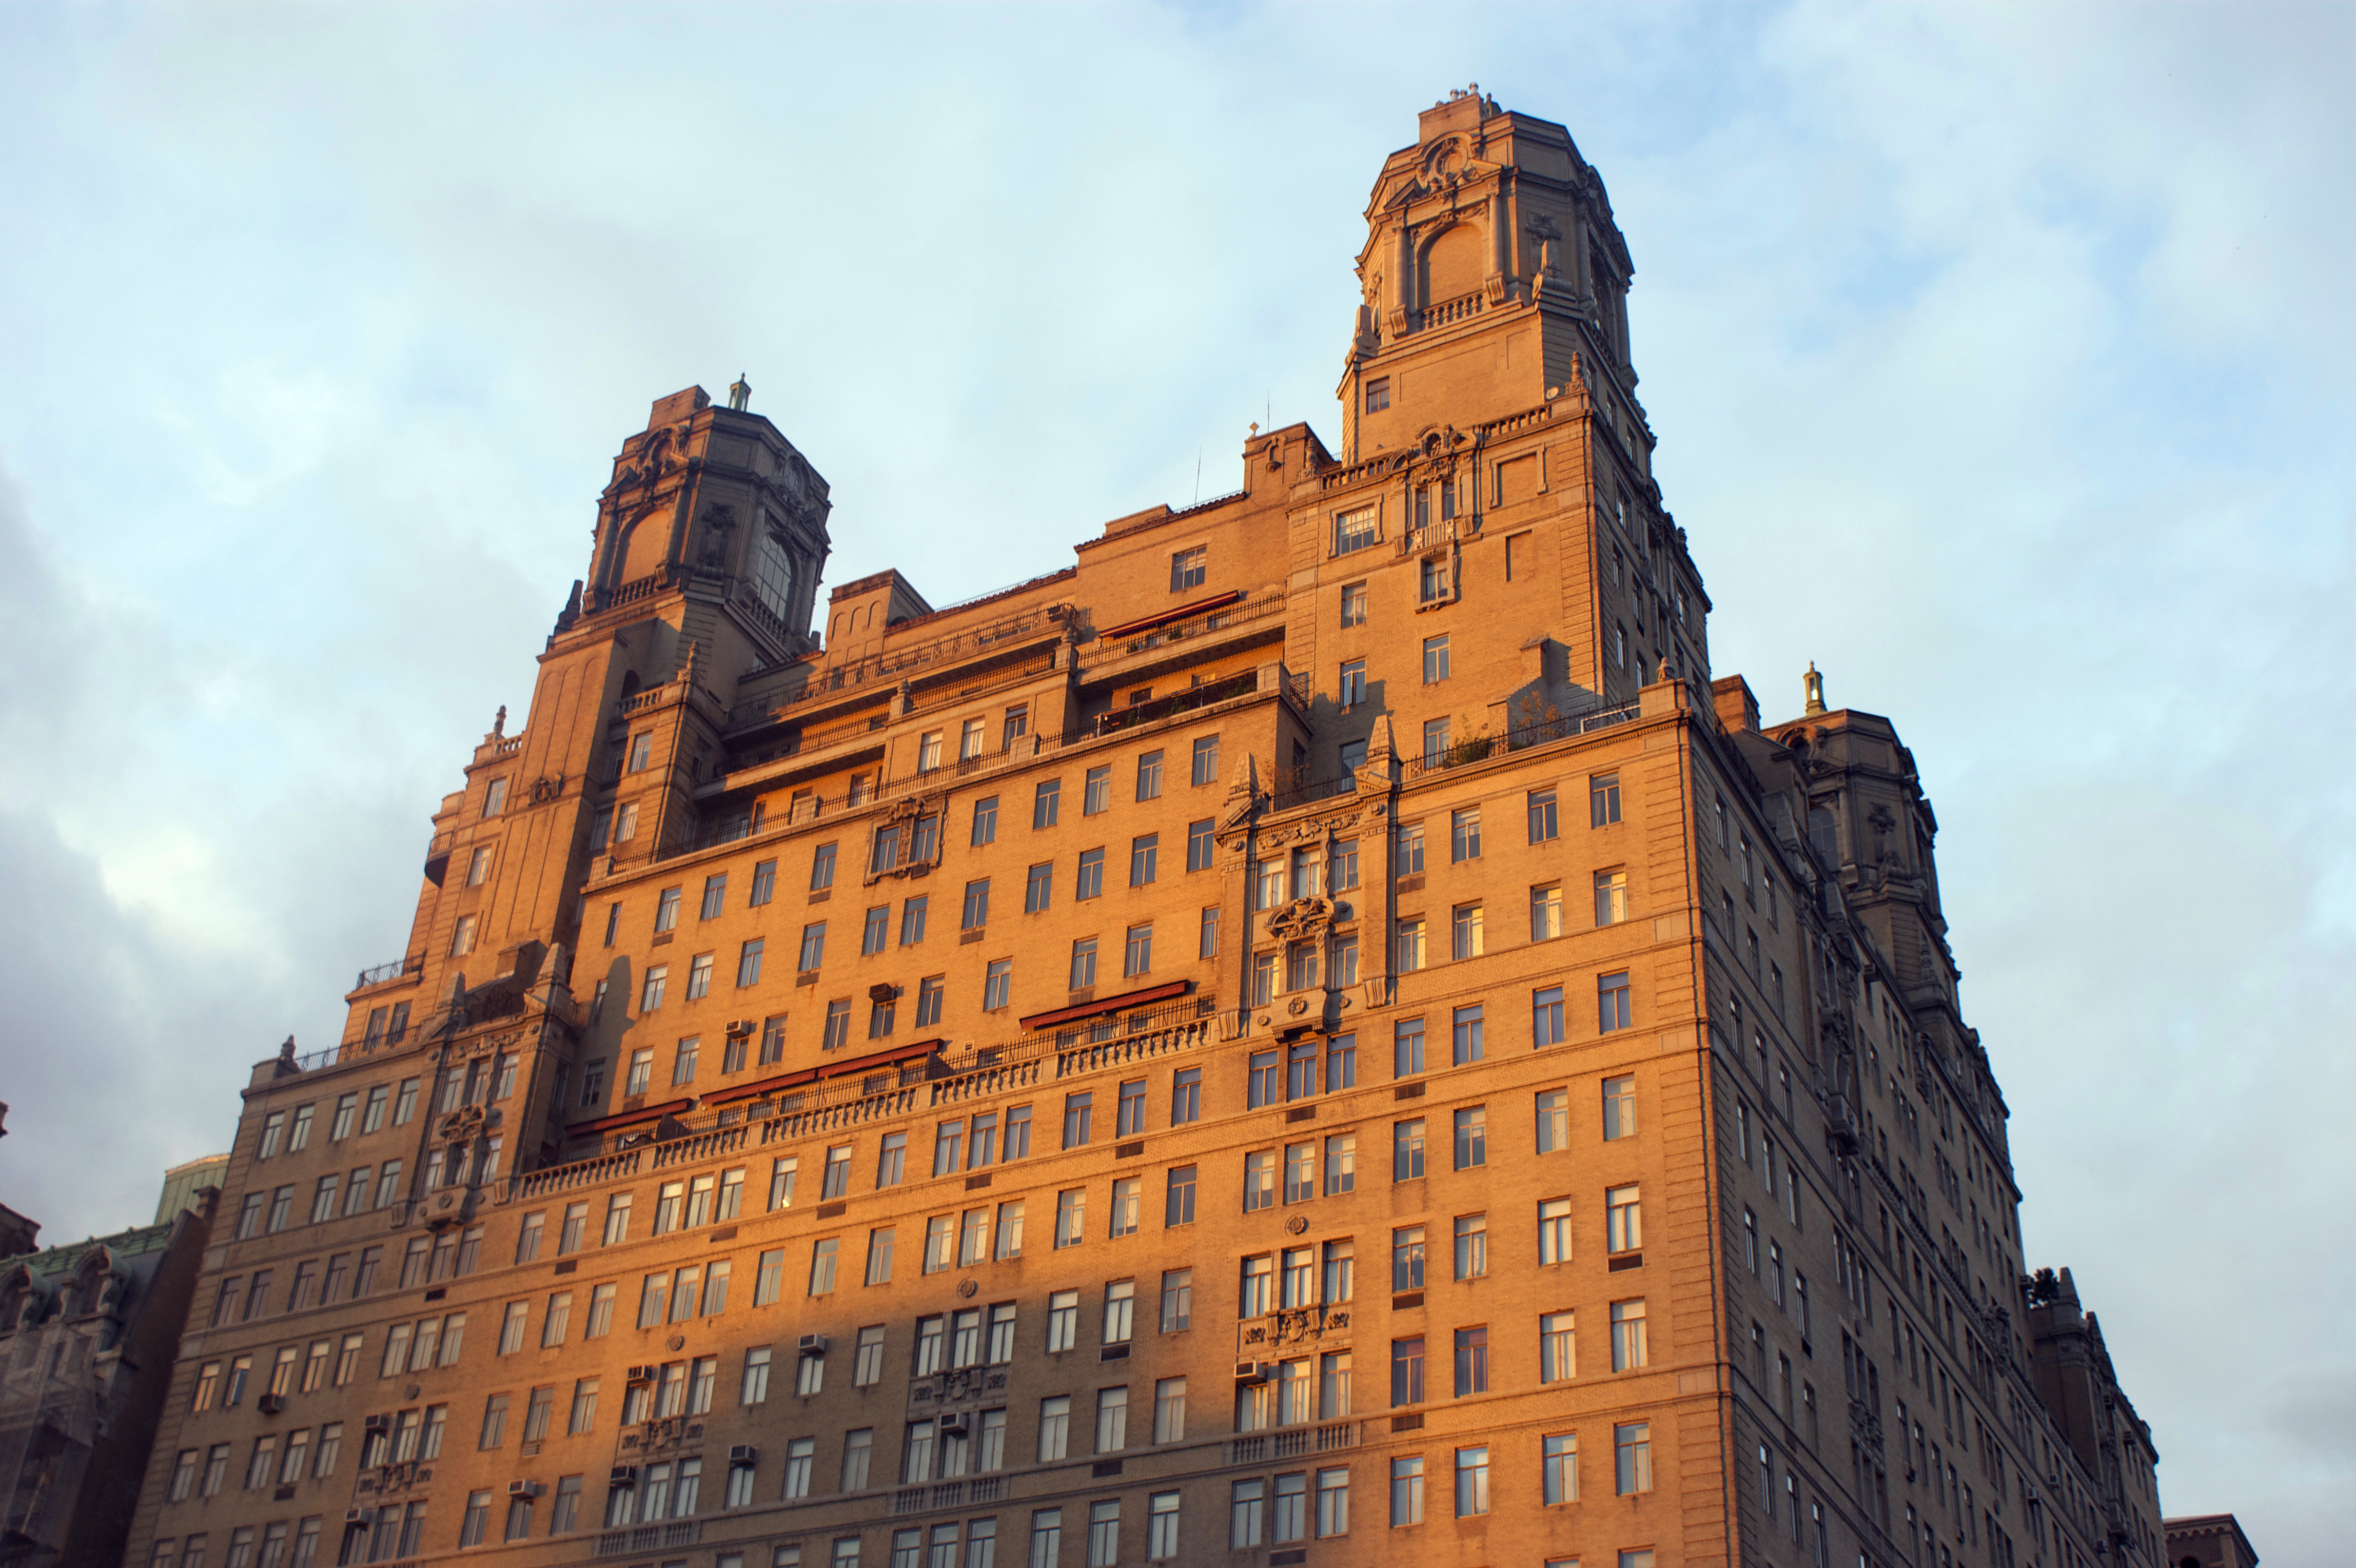
architecture, sunshine, sun, town, building, chateau, city, wall, cityscape, downtown, nyc, park, usa, castle, landmark, facade, west, central, new, york, urban area, ancient history, human settlement